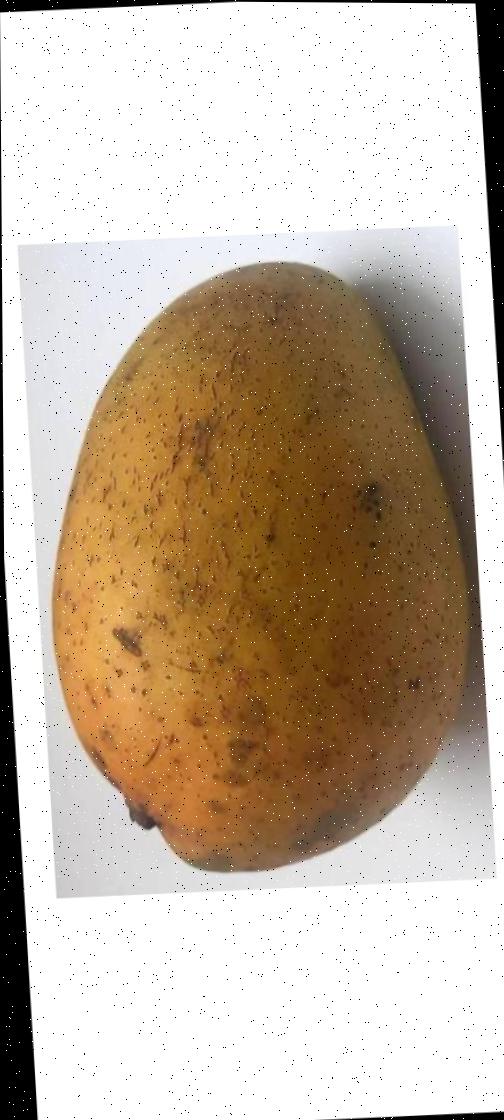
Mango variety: Ashshina Classic